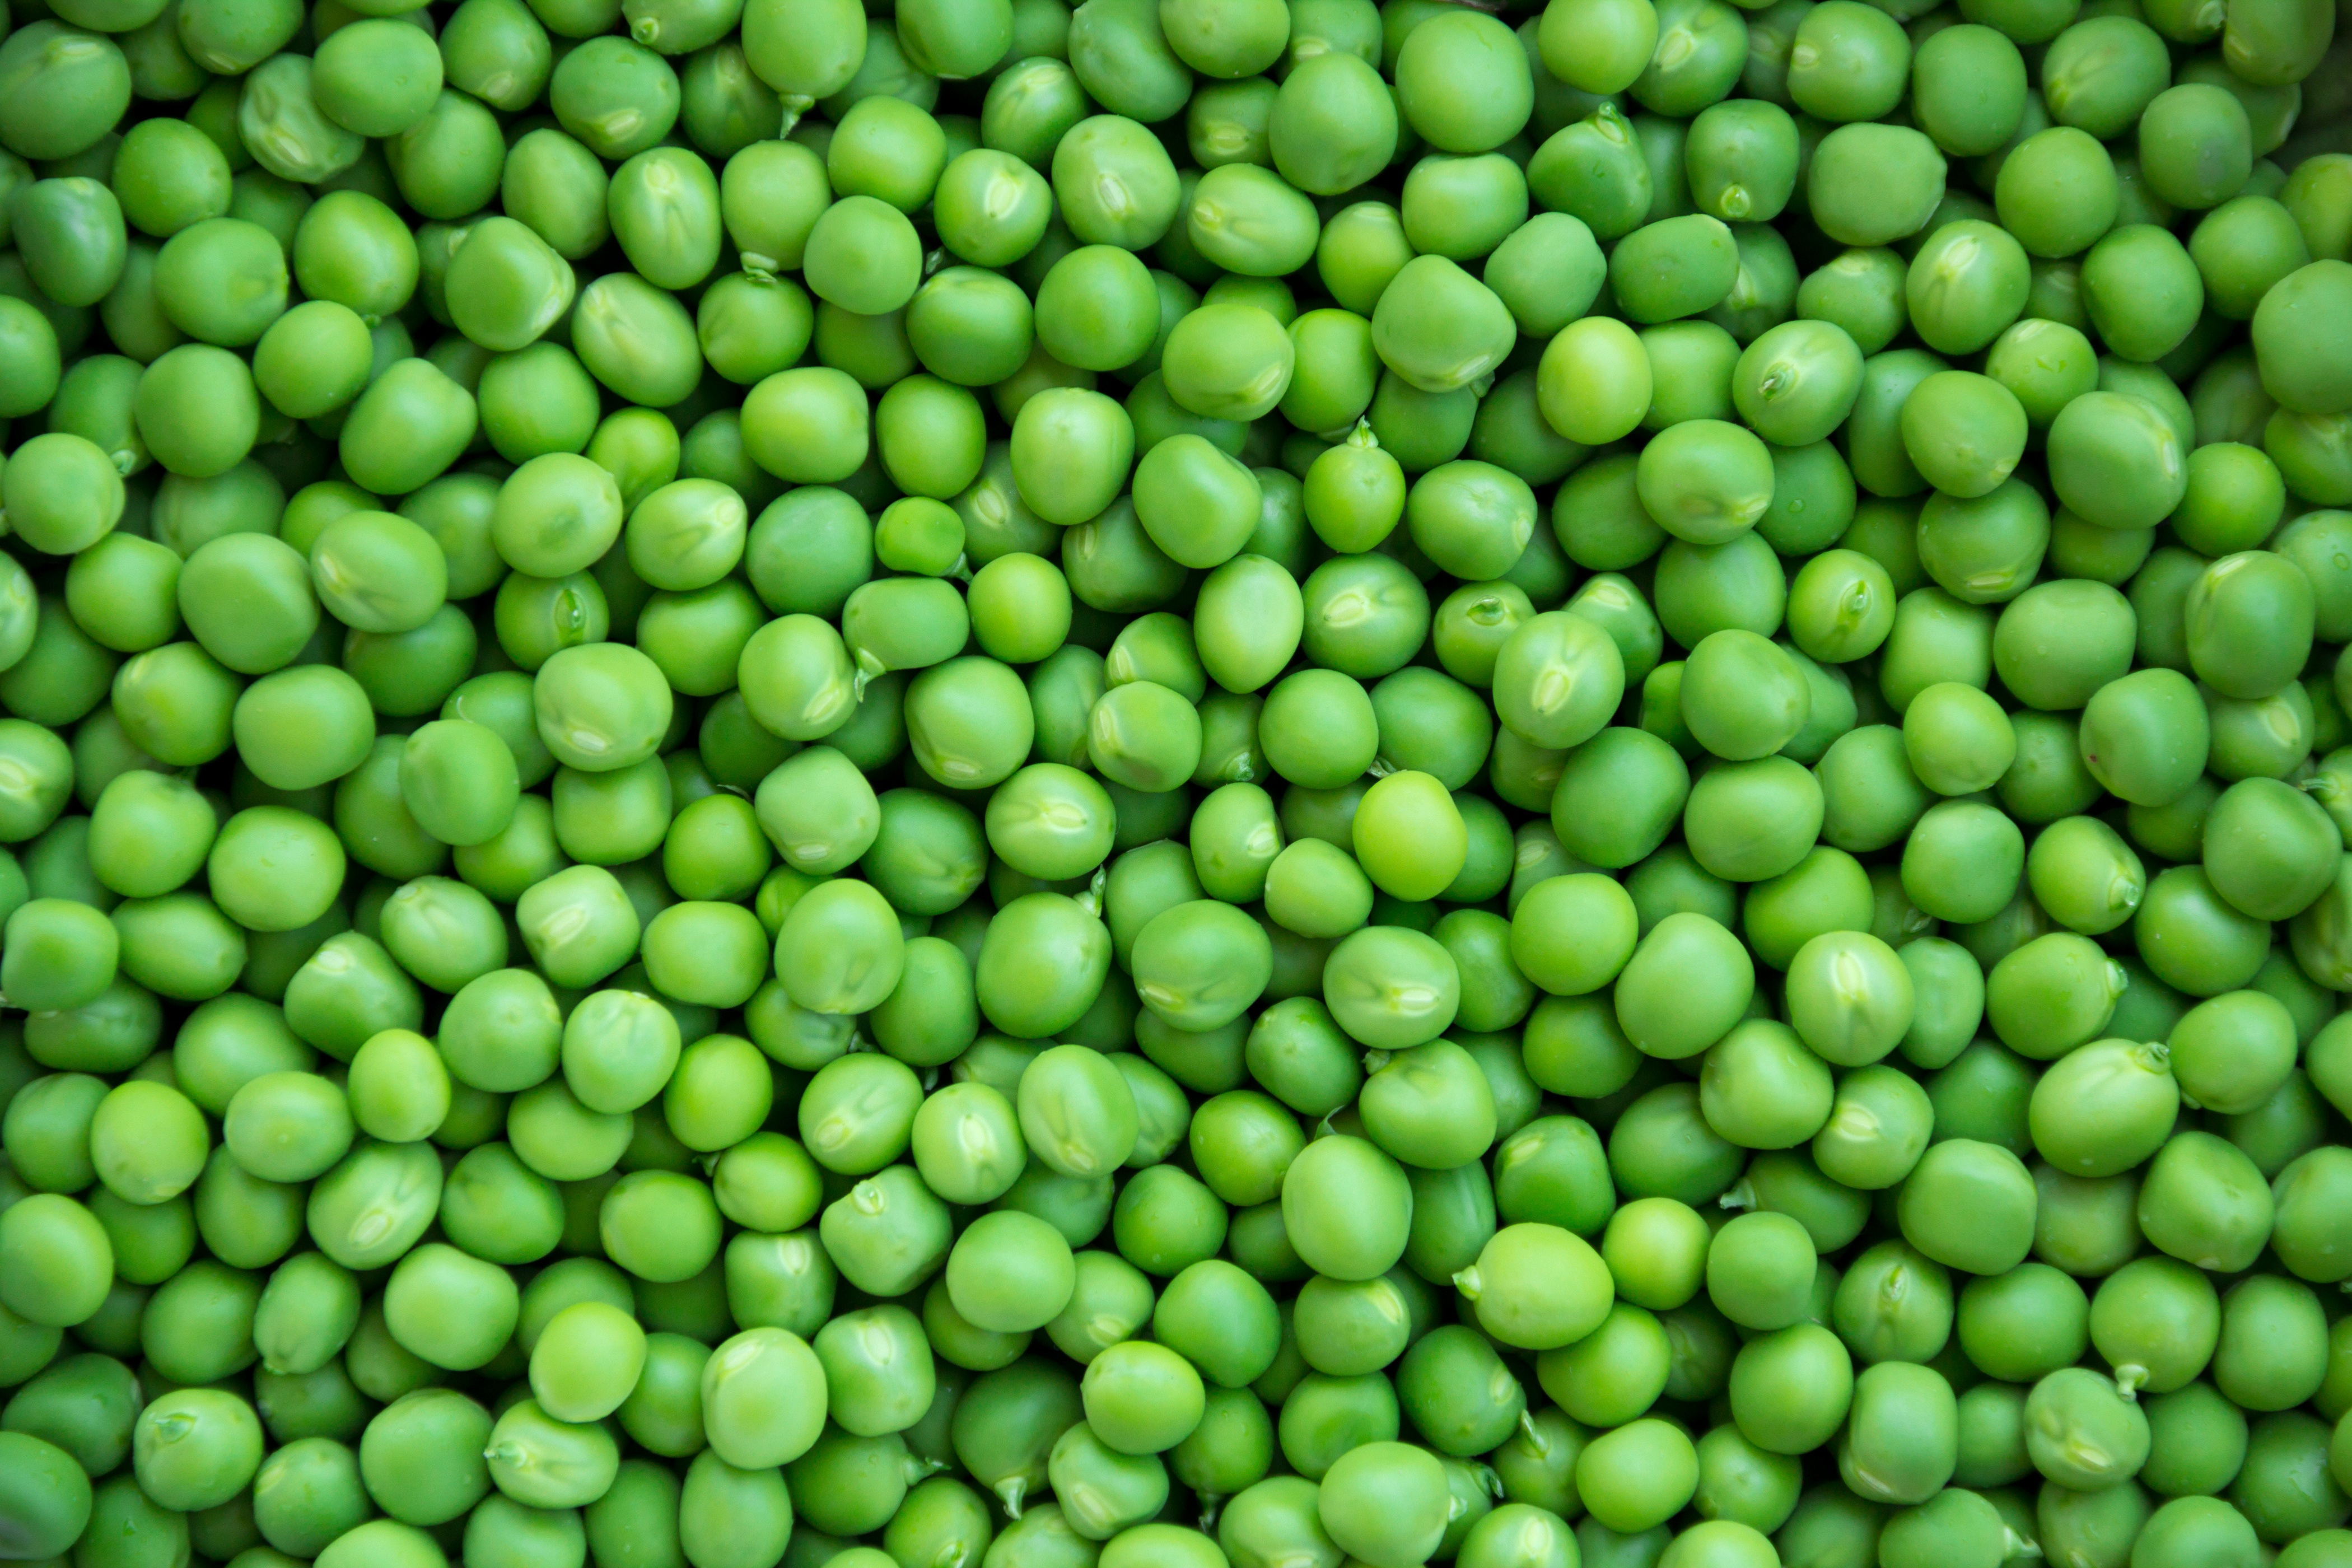
nature, group, plant, fruit, sweet, seed, food, green, cooking, produce, vegetable, crop, natural, fresh, agriculture, gourmet, healthy, freshness, pea, vitamin, background, vegetables, tasty, vegan, vegetarian, raw, diet, organic, peas, flowering plant, fresh picked, land plant